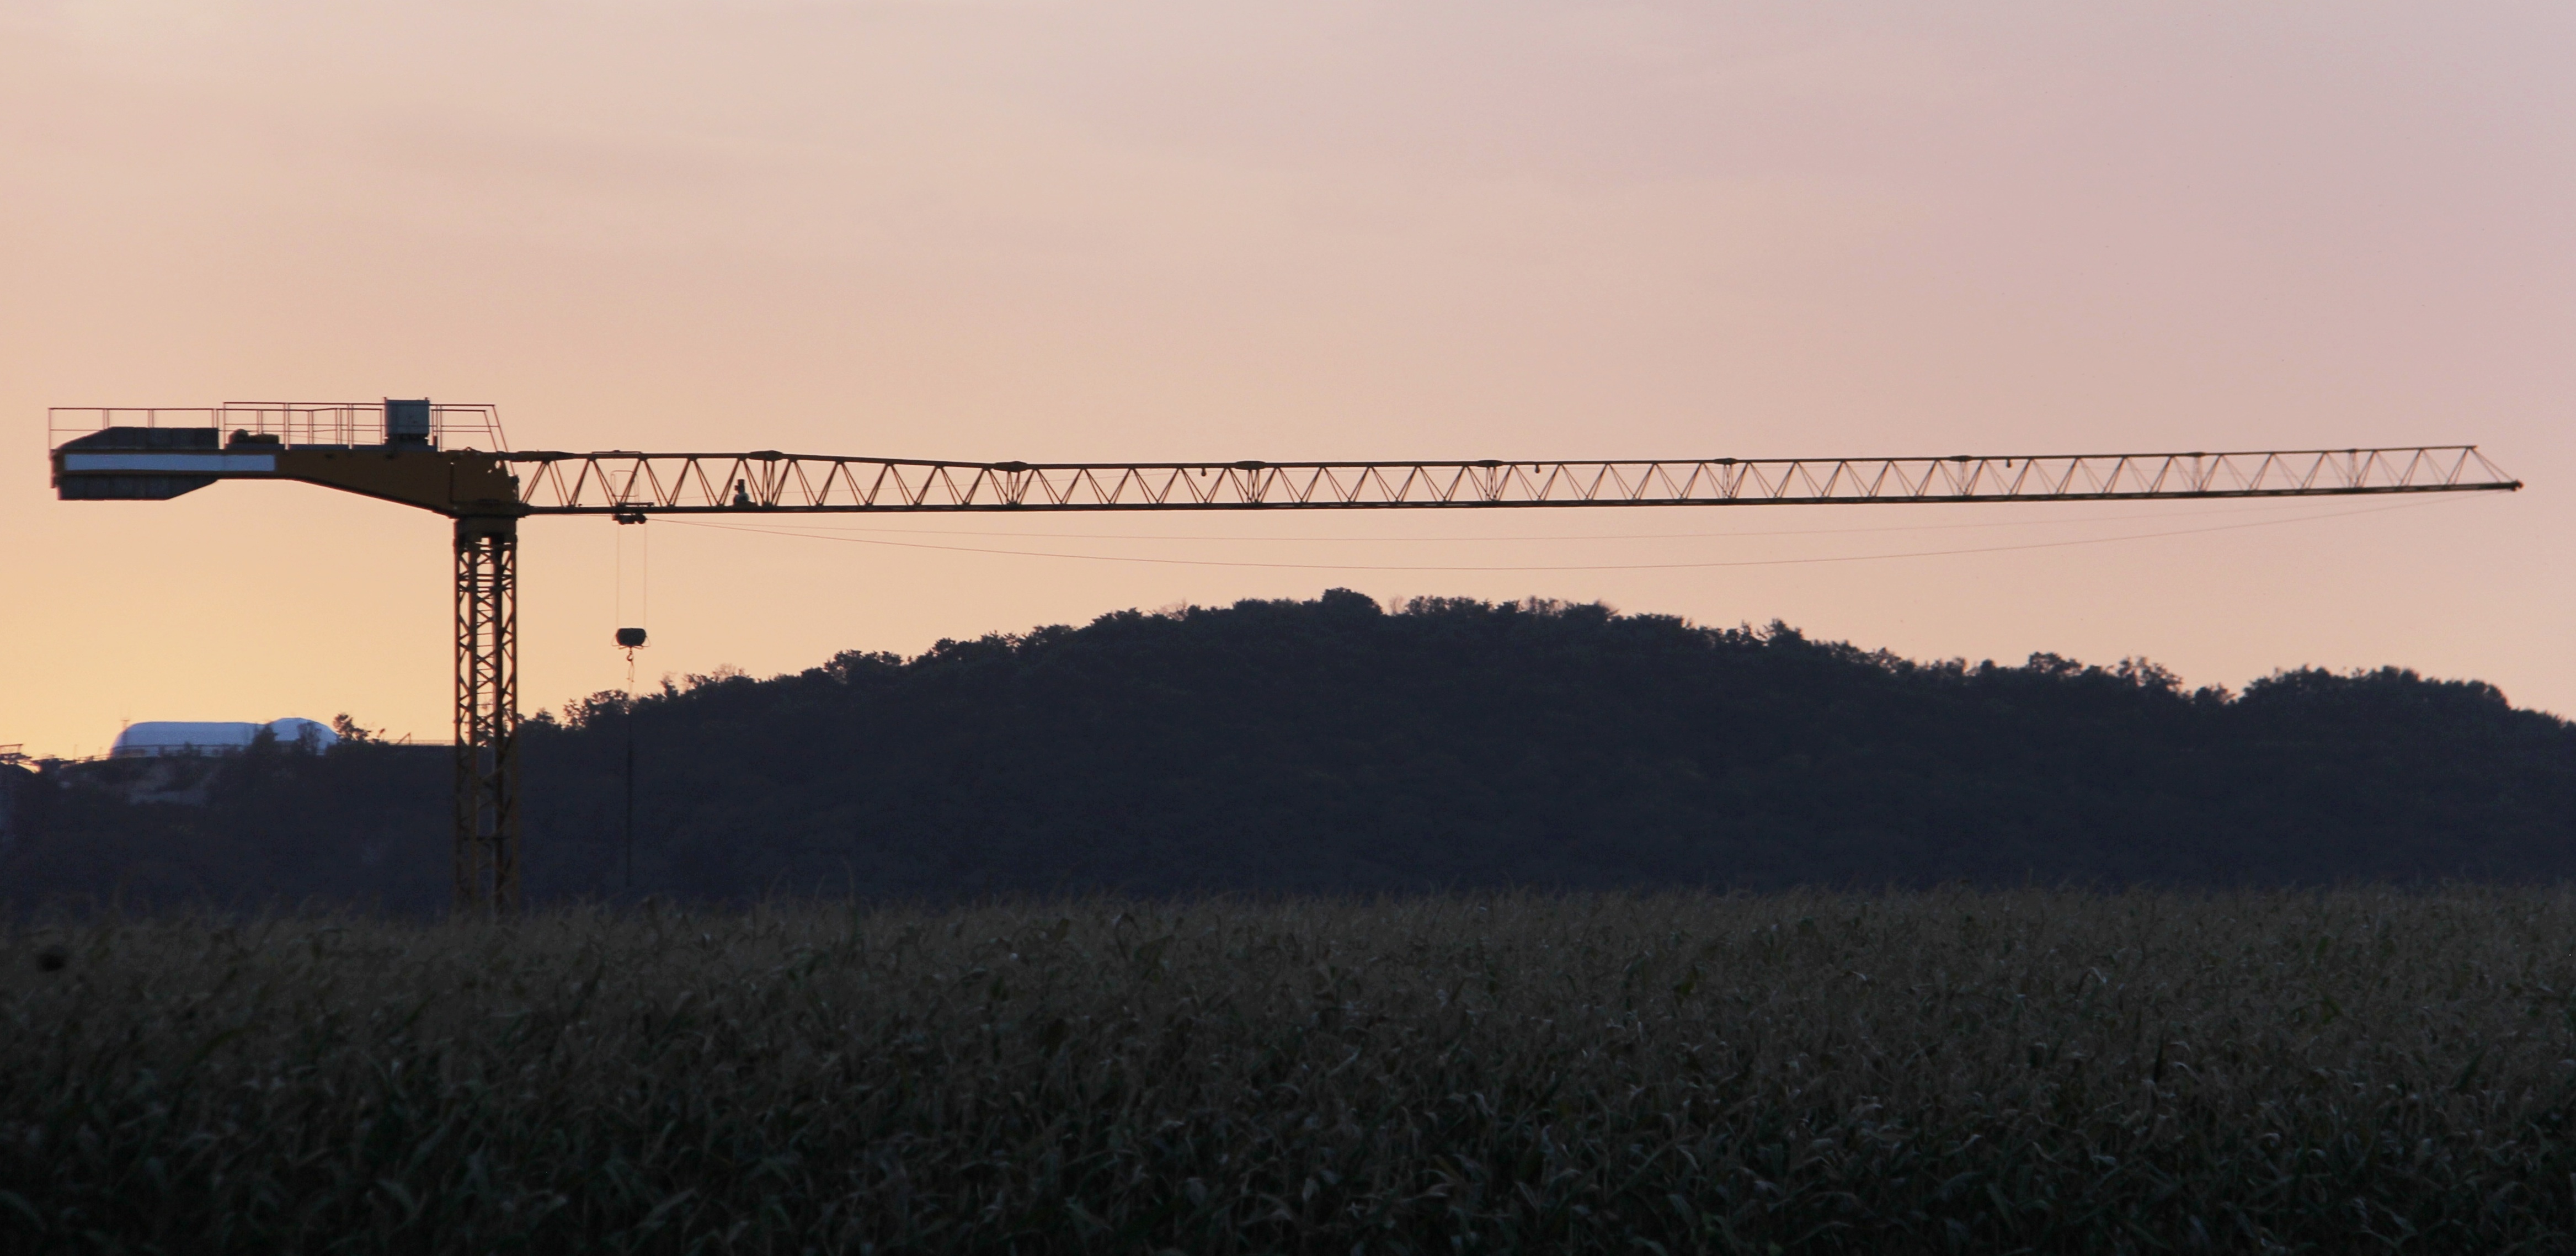
horizon, track, sunrise, sunset, bridge, prairie, morning, dawn, dusk, transport, evening, atmospheric phenomenon